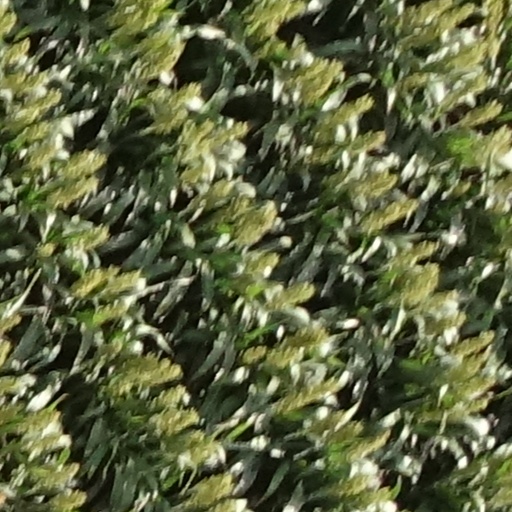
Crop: sorghum